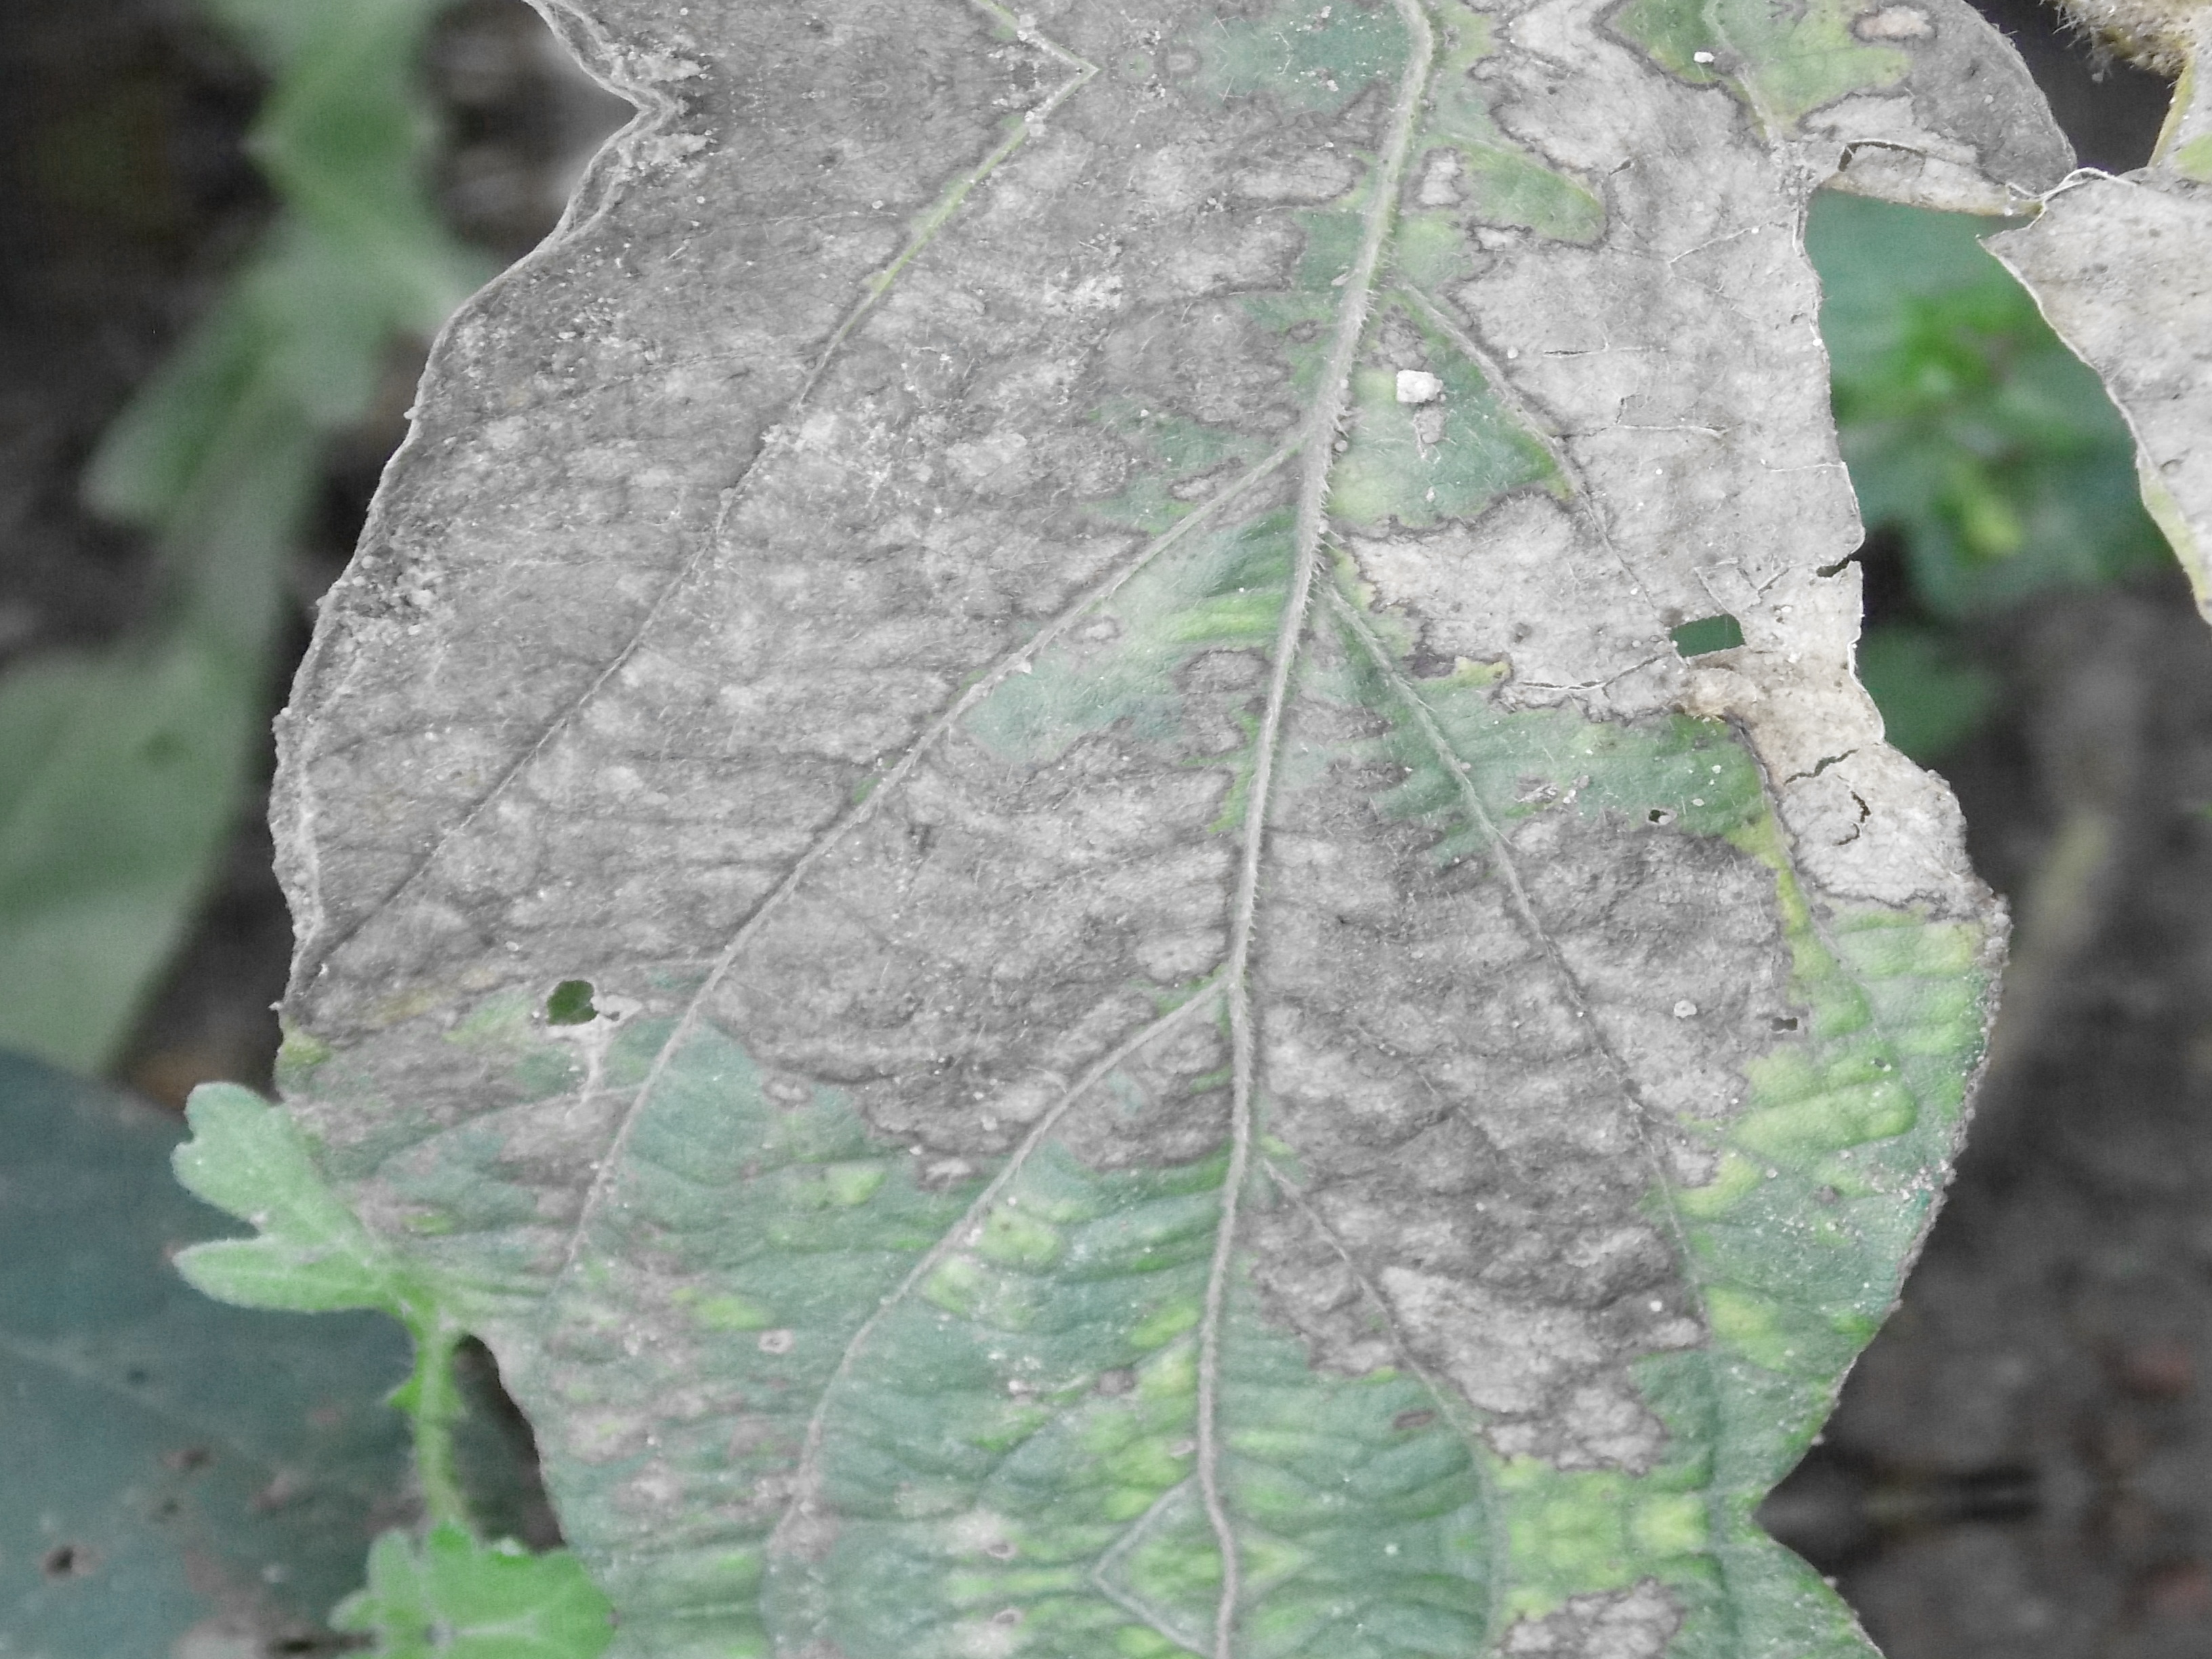
Label: Disease